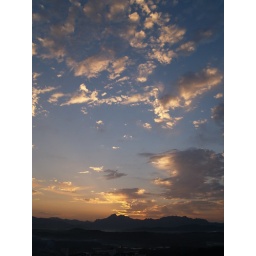
Bukhansan taken from the roof of my apartment building in Ilsan in the early morning.